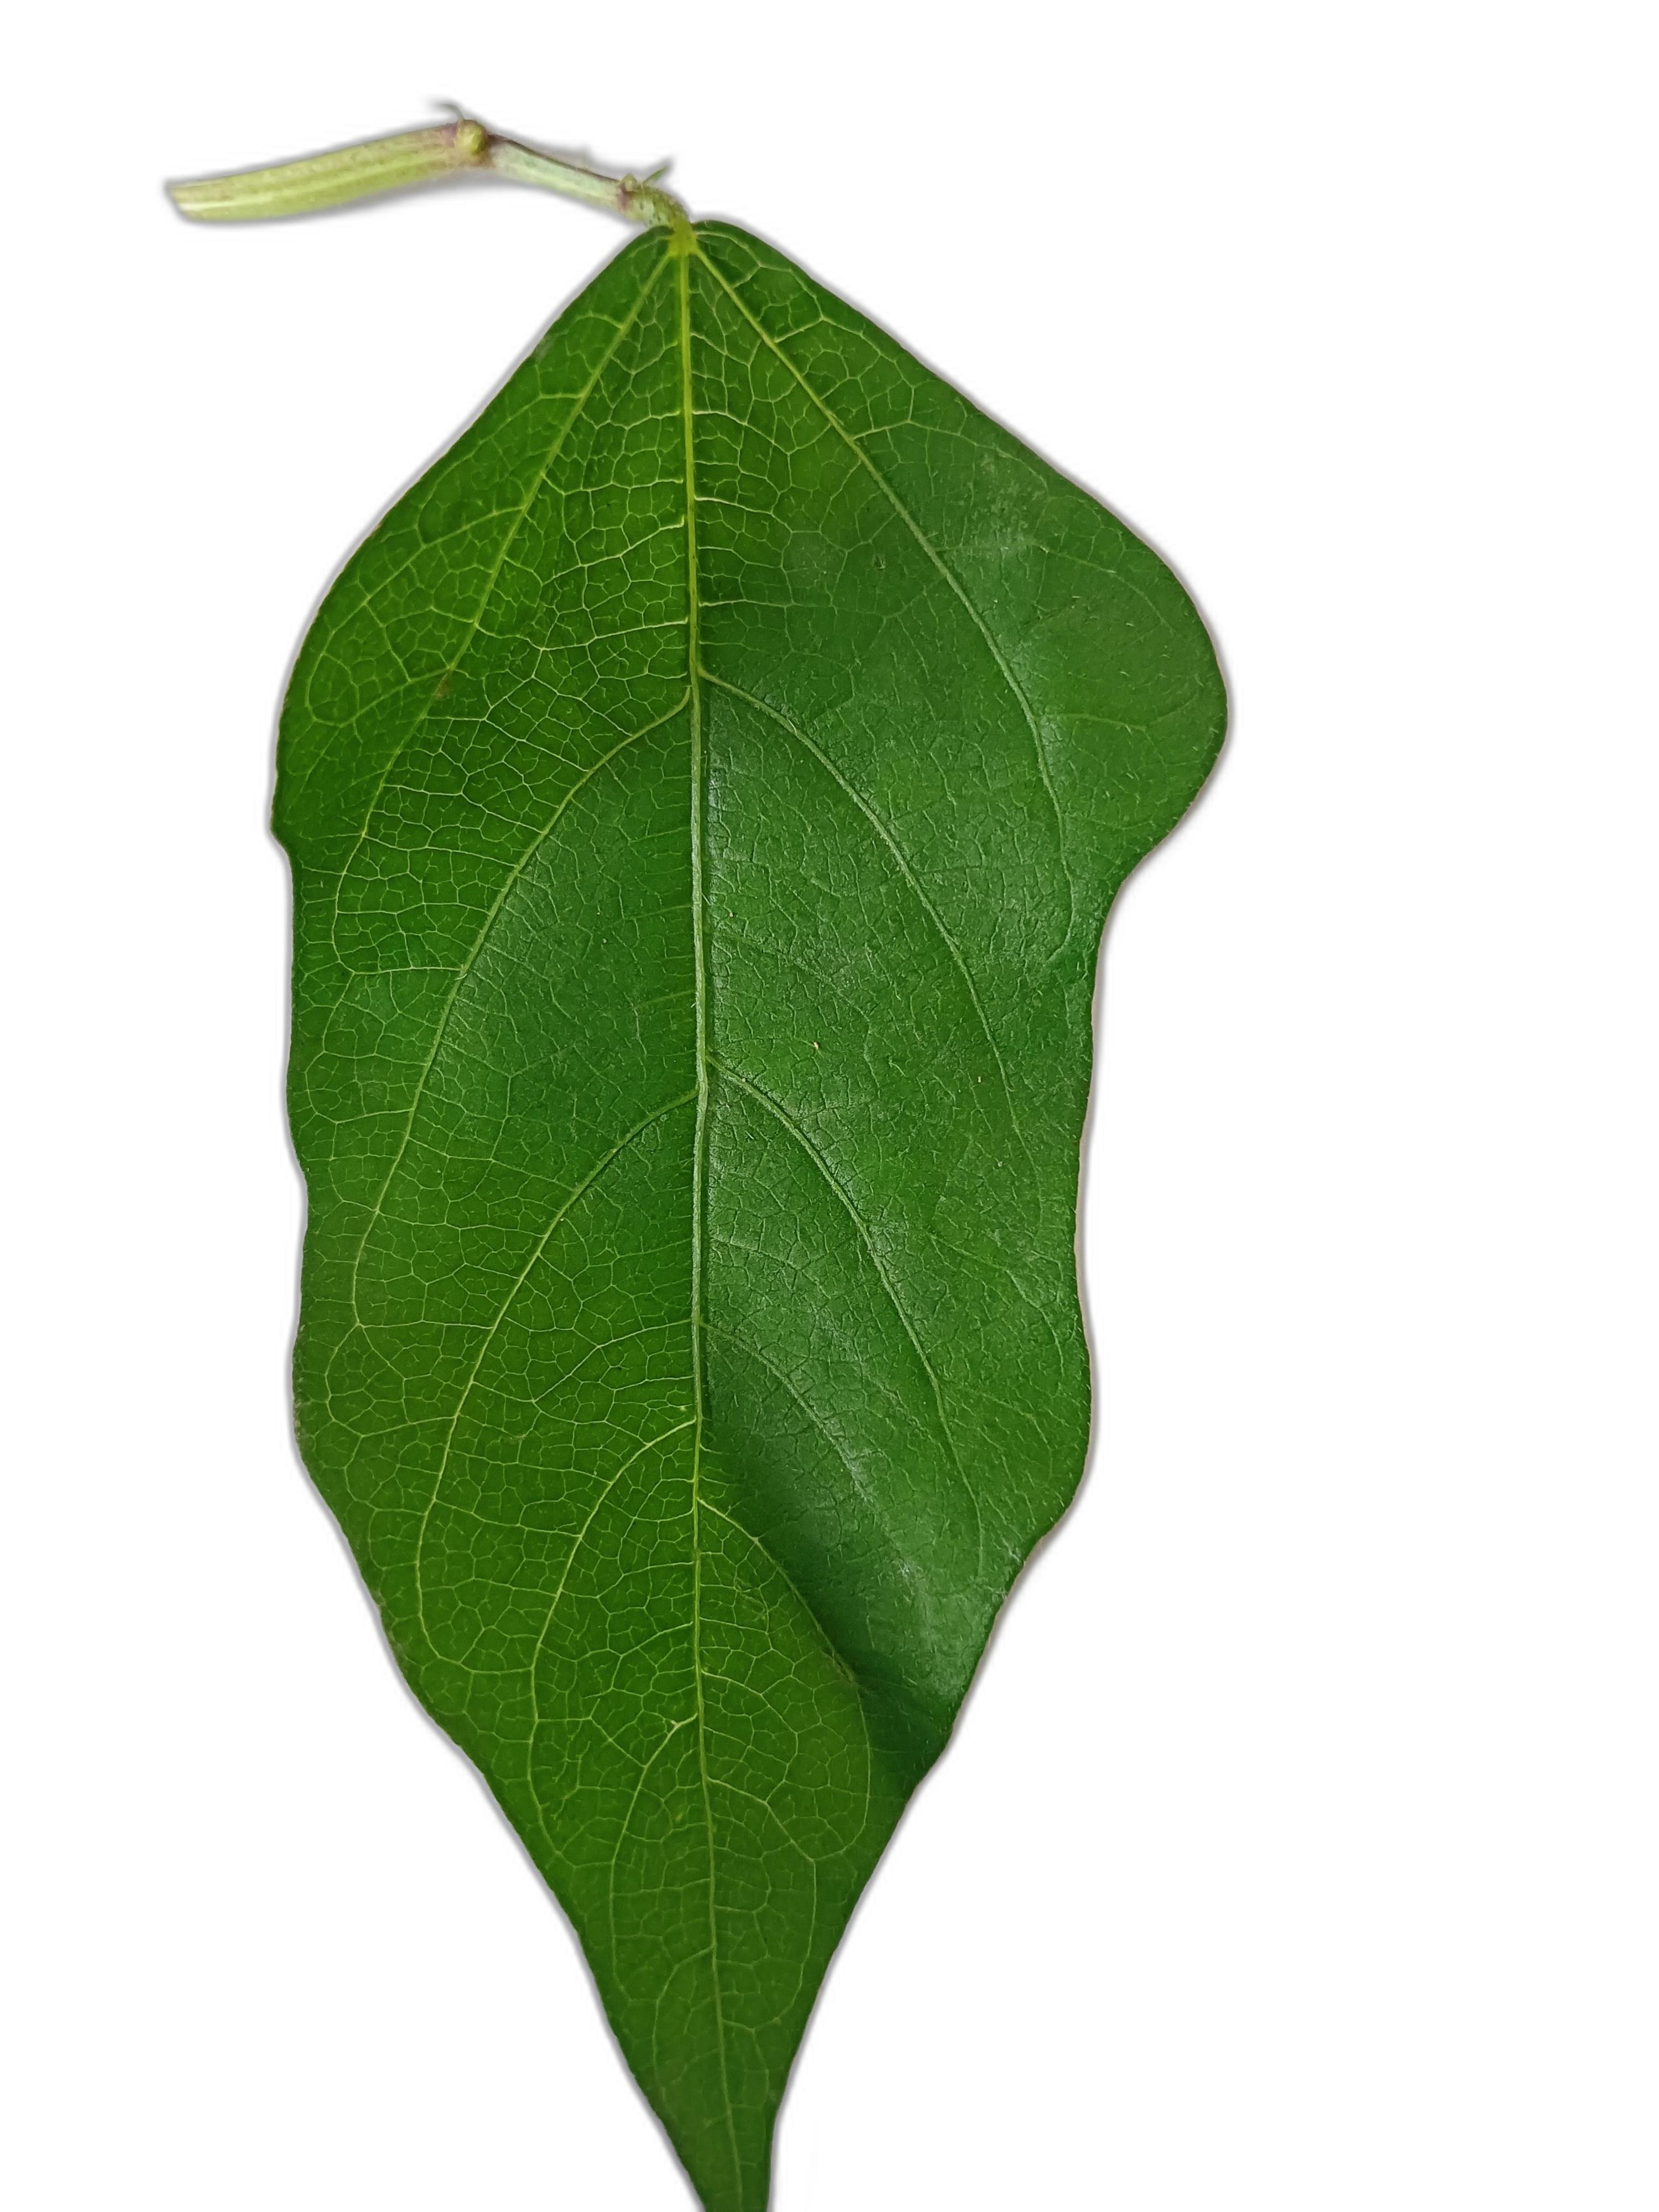
Label: Healthy